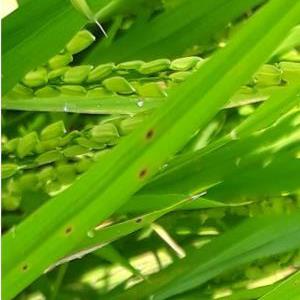
Disease: Brownspot